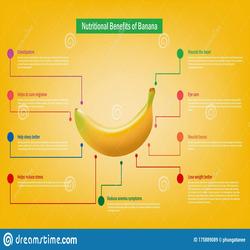
Label: Banana